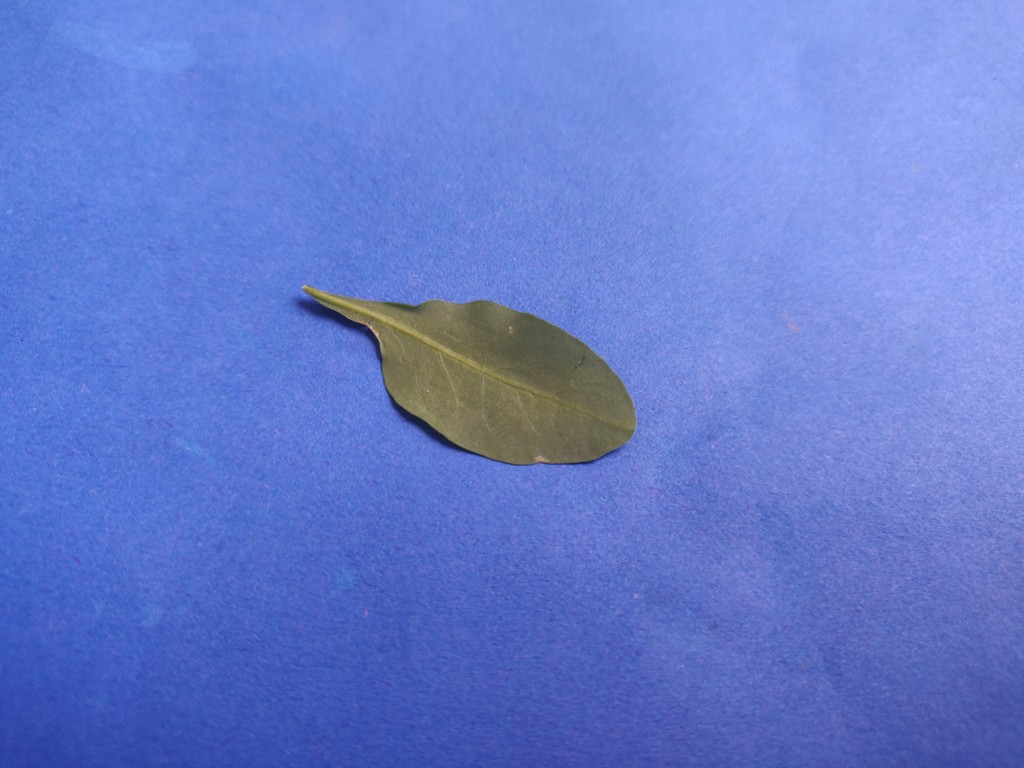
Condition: Healthy
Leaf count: single
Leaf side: back